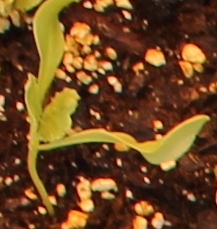
Label: Sugar beet